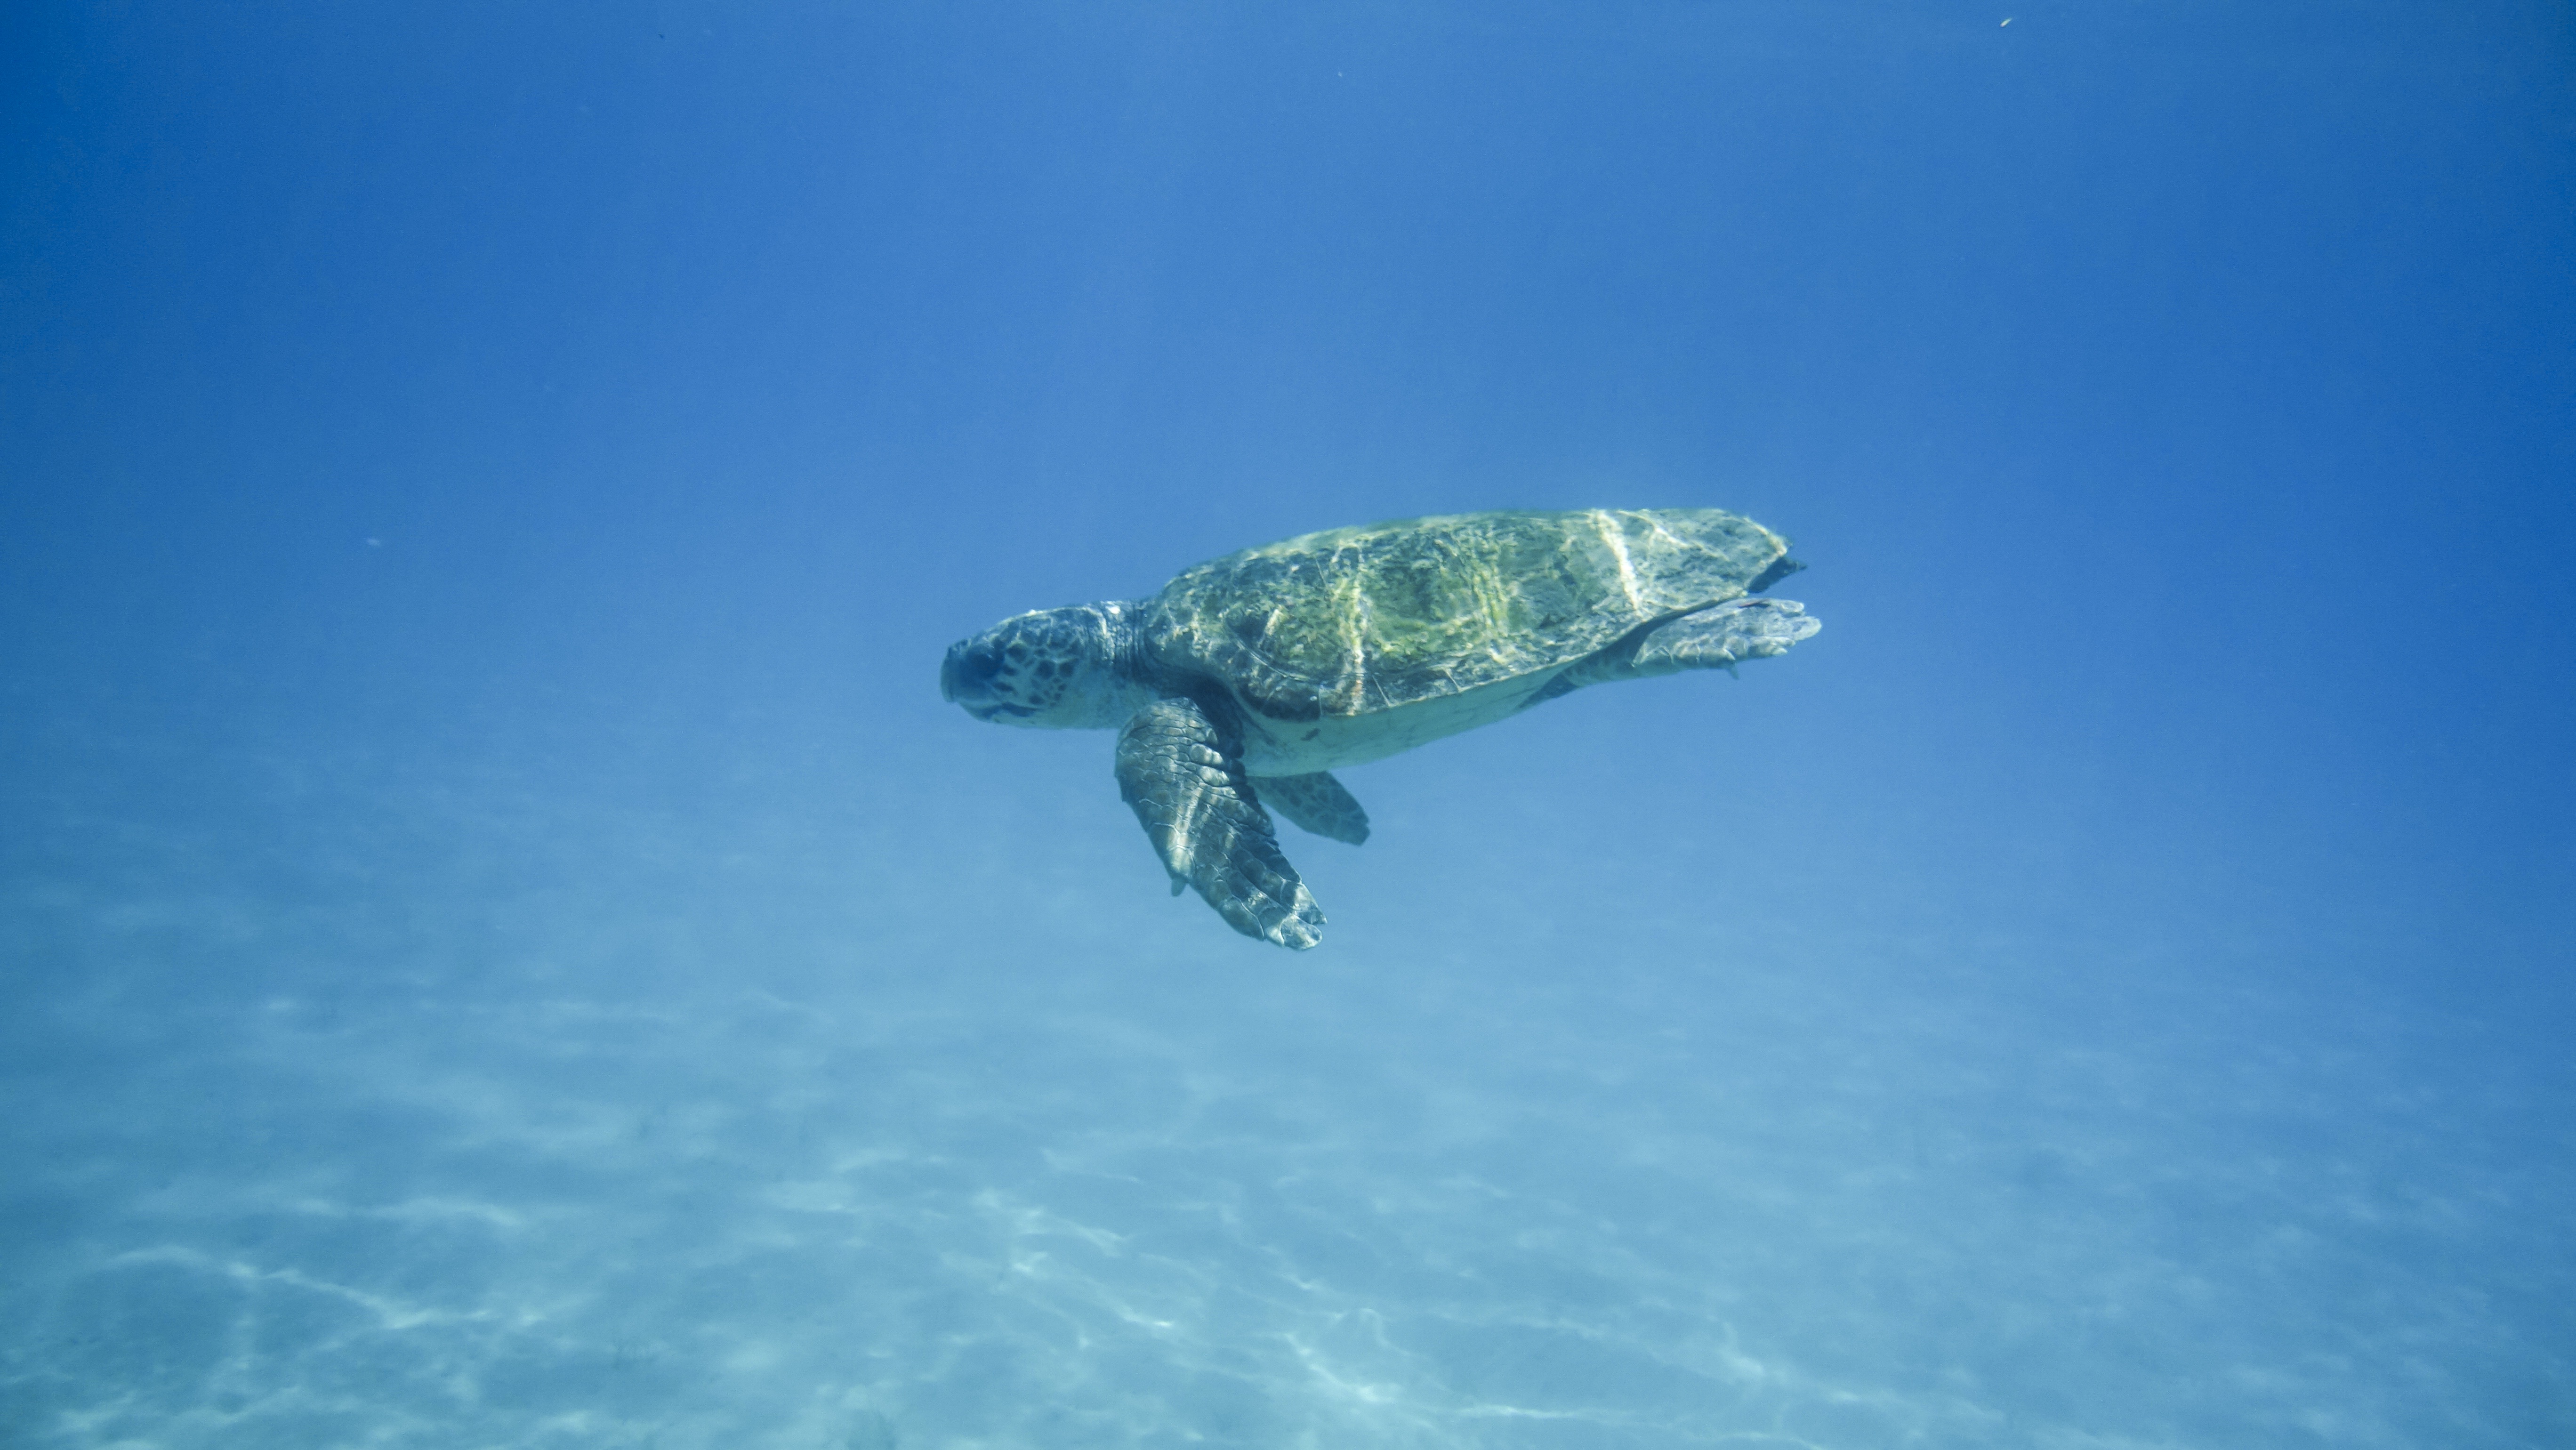
sea, animal, fly, wild, underwater, swim, portrait, biology, holiday, island, turtle, sea turtle, freedom, reptile, nemo, holidays, greece, zante, zakynthos, underwater world, panzer, water turtle, large turtle, loggerhead, marine biology